New Fighter Aircraft Project

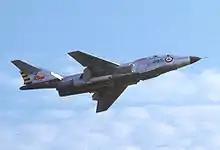
The CF-101 Voodoo was Canada's primary air defense platform, but was aging and needed to be replaced.

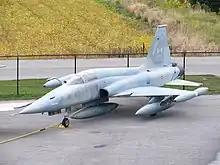
The Freedom Fighter was new and inexpensive, but had very limited air-to-air capability, especially at night.

The existing AIRCOM fleet consisted of the CF-101 Voodoo as the primary all-weather interceptor for duties within the NORAD framework, the CF-104 Starfighter as the primary day fighter and tactical attack aircraft in Europe, and the CF-116 Freedom Fighter supplementing both in multiple roles. By the late 1970s the Voodoo was considered outdated and growing increasingly expensive to operate and maintain, given its tube-based electronics. None of its primary systems - missiles, radar or engines - were still being used in other operational aircraft in the Canadian Forces or its allies, and spares had to be taken from mothballed units. The CF-104 Starfighter was originally the day counterpart to the CF-101 Voodoo and it had also served a nuclear-strike role when that was the basis for most military thinking in NATO. Since 1971 the nuclear weapons role of the Canadian Forces had been abandoned, and since then the CF-104 Starfighter saw its mission switched primarily to a low-level strike role that it was not particularly well suited to. The CF-116 Freedom Fighter was considerably more modern, but was a much simpler aircraft that was useful primarily in a supporting light strike role.